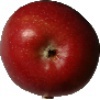
Label: braeburn_apple